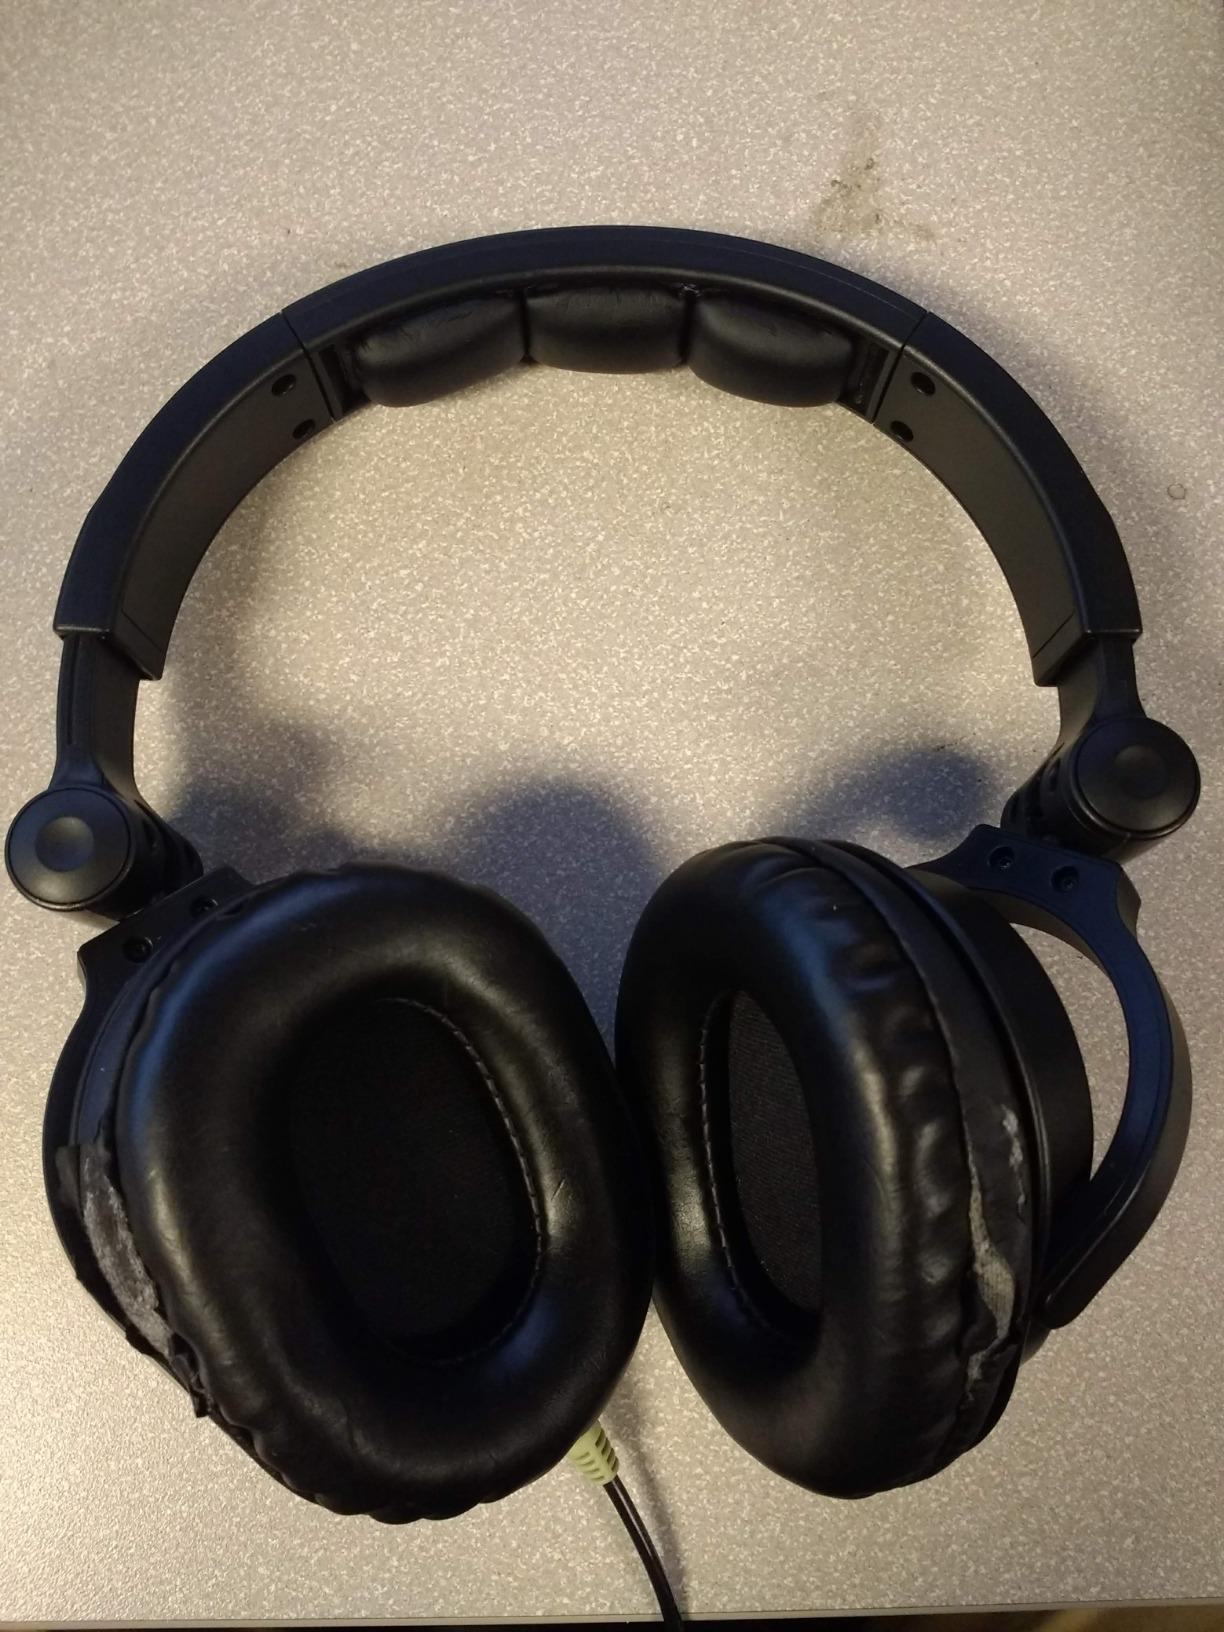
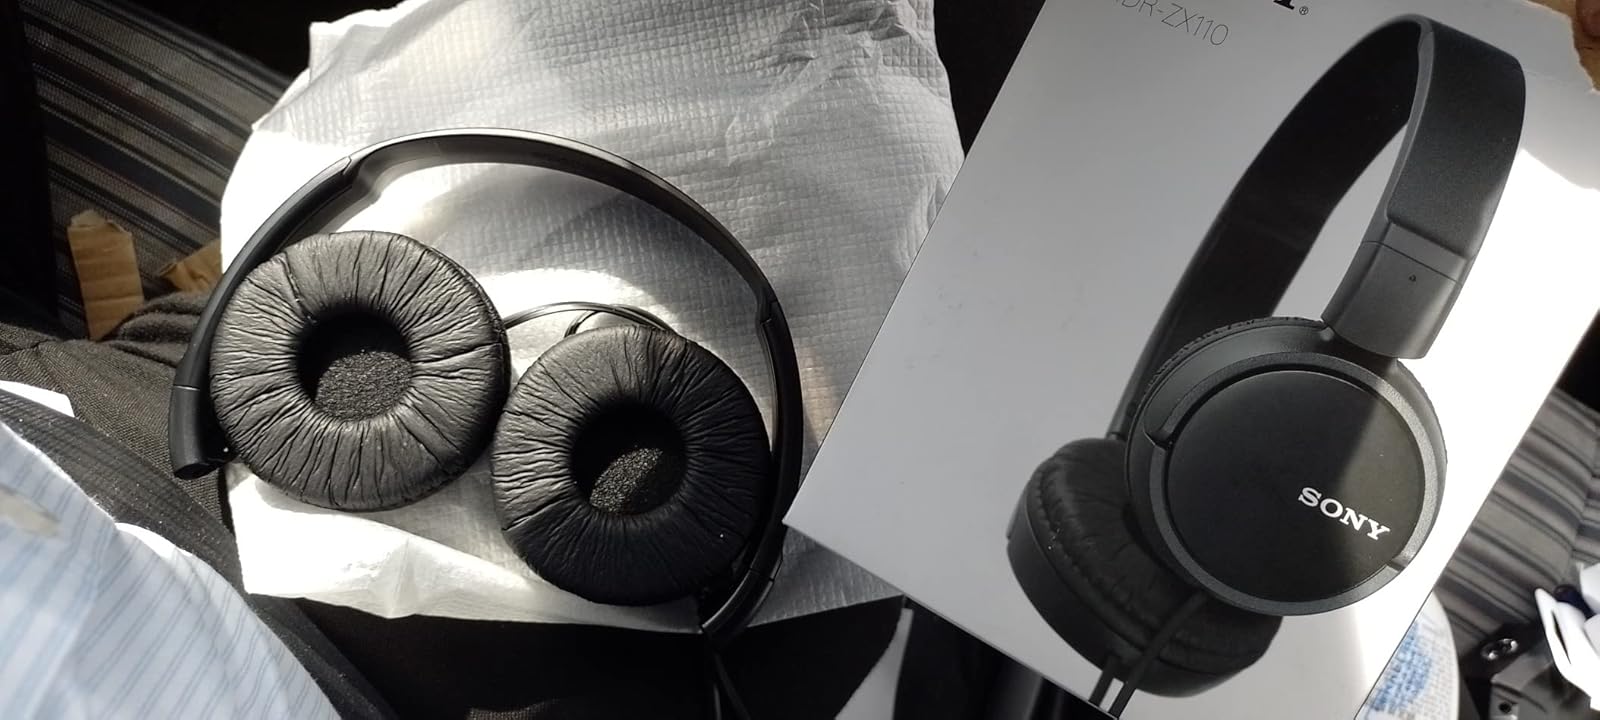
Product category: headphones
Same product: no